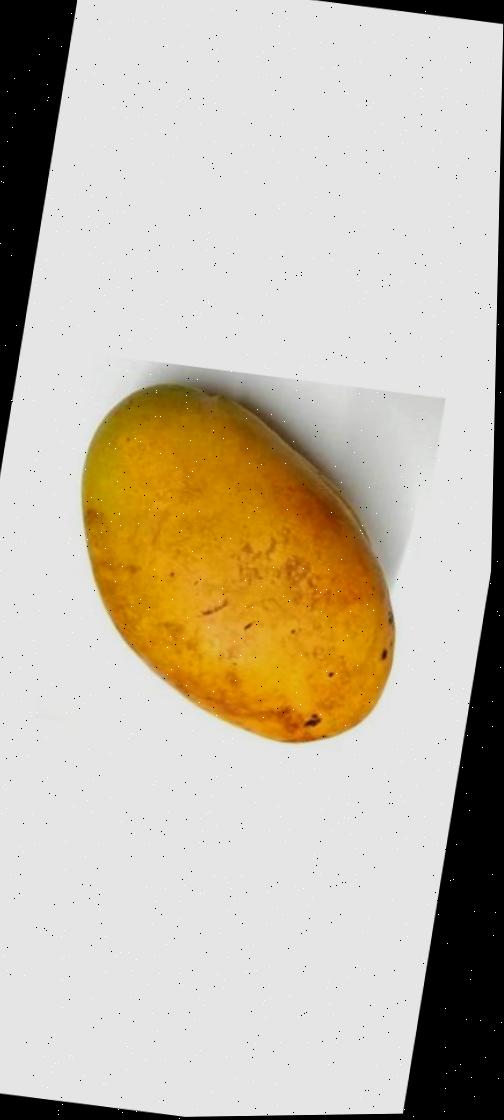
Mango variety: Bari-11